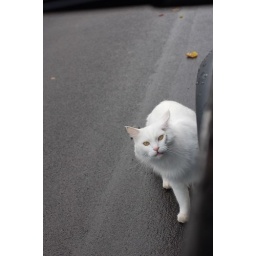
ghost cat popped out from under my tire to say hi. obviously the car is not moving